FS Class 746

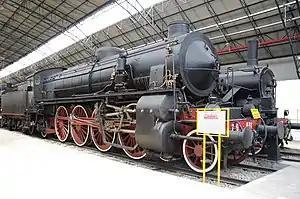
FS locomotive 746.031 as preserved

The Ferrovie dello Stato Italiane (FS; Italian State Railways) Class 746 (Italian: "Gruppo 746") is a class of 2-8-2 'Mikado' steam locomotive. These were the biggest steam locomotives ever built by the Ferrovie dello Stato, even though not the fastest, which were the Class 691s.